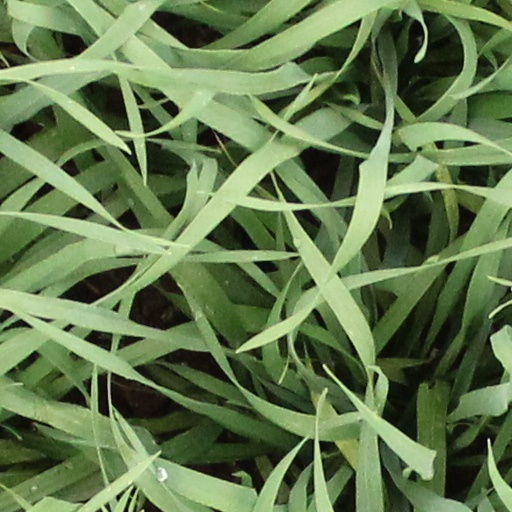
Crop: wheat